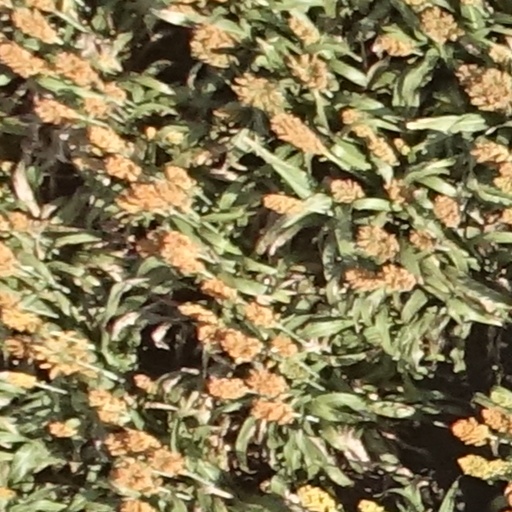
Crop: sorghum